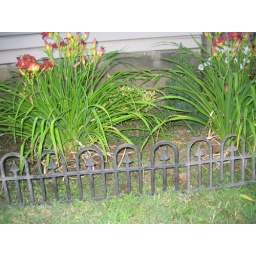
People threw these cute iron wrought look alike fencing away, and now it is in my garden